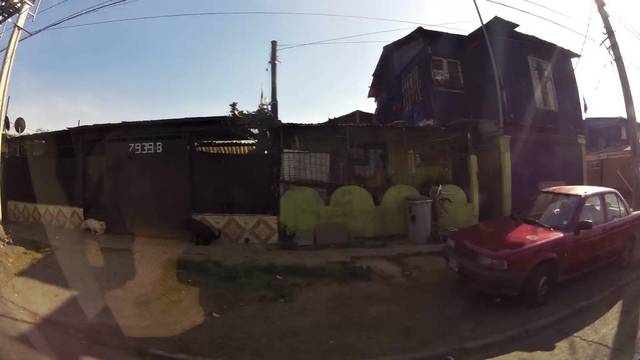
Region: Chile
Coordinates: -33.422, -70.749